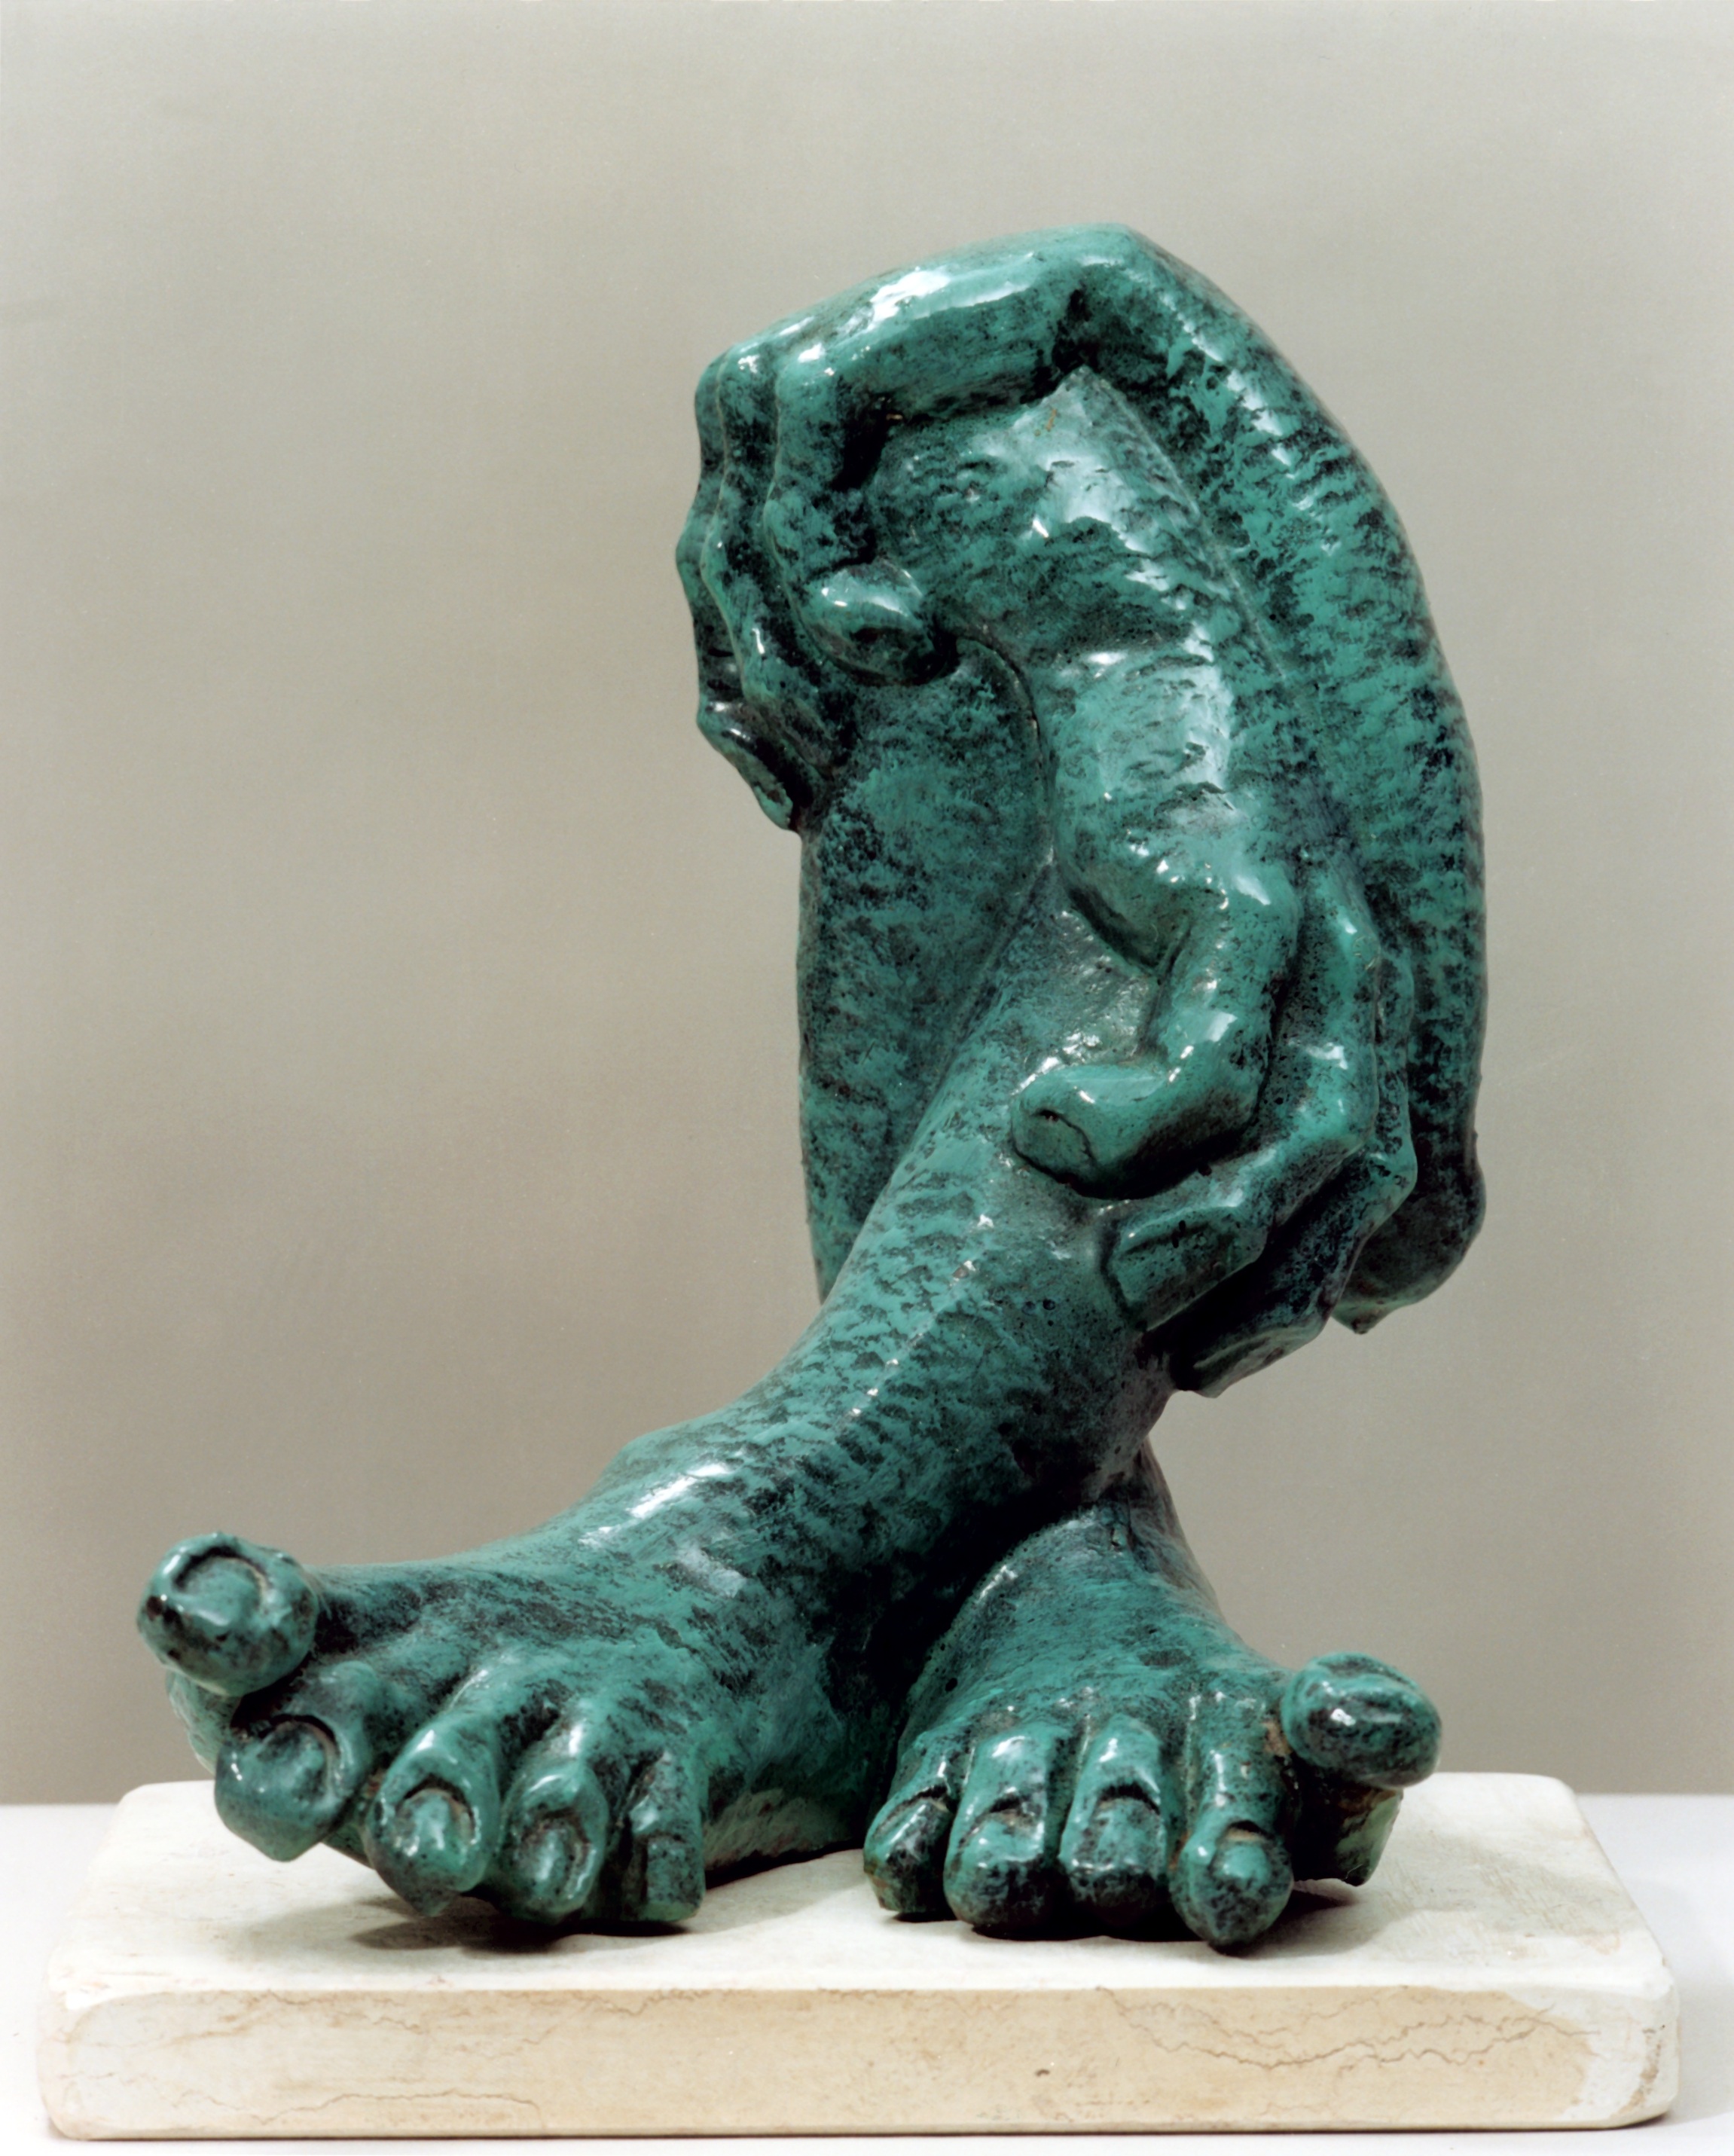
abstract, feet, stone, monument, statue, green, material, jewellery, sculpture, art, hands, limbs, legs, figurine, marble, bronze, carving, jade, gemstone, stone carving, bronze sculpture